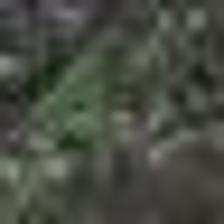
Label: clustered